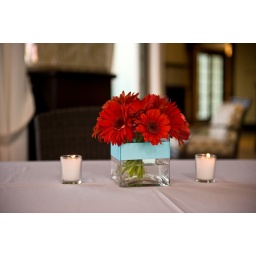
red gerbera daisies in a 4&amp;quot;x4&amp;quot; glass cube with teal ribbon band